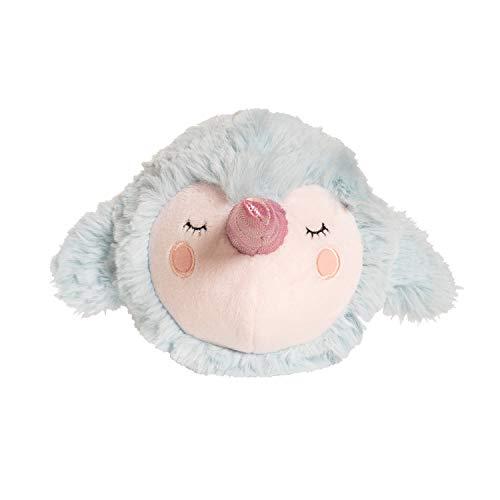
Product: Manhattan Toy Squeezmeez Spike Narwhal Squeezable Stuffed Animal
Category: Toys & Games | Stuffed Animals & Plush Toys | Stuffed Animals & Teddy Bears
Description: From the Squeezmeez squeezable plush collection by Manhattan Toy.
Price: $9.99
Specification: ProductDimensions:4x4x4inches|ItemWeight:2.72ounces|ShippingWeight:3.04ounces(Viewshippingratesandpolicies)|ASIN:B07PFFZ3XP|Itemmodelnumber:157320|Manufacturerrecommendedage:0monthsandup